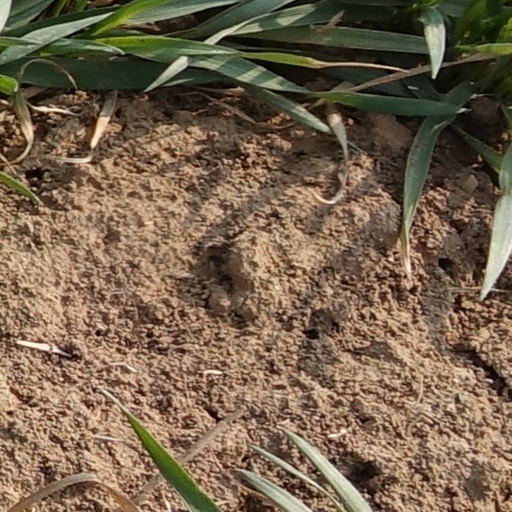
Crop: wheat